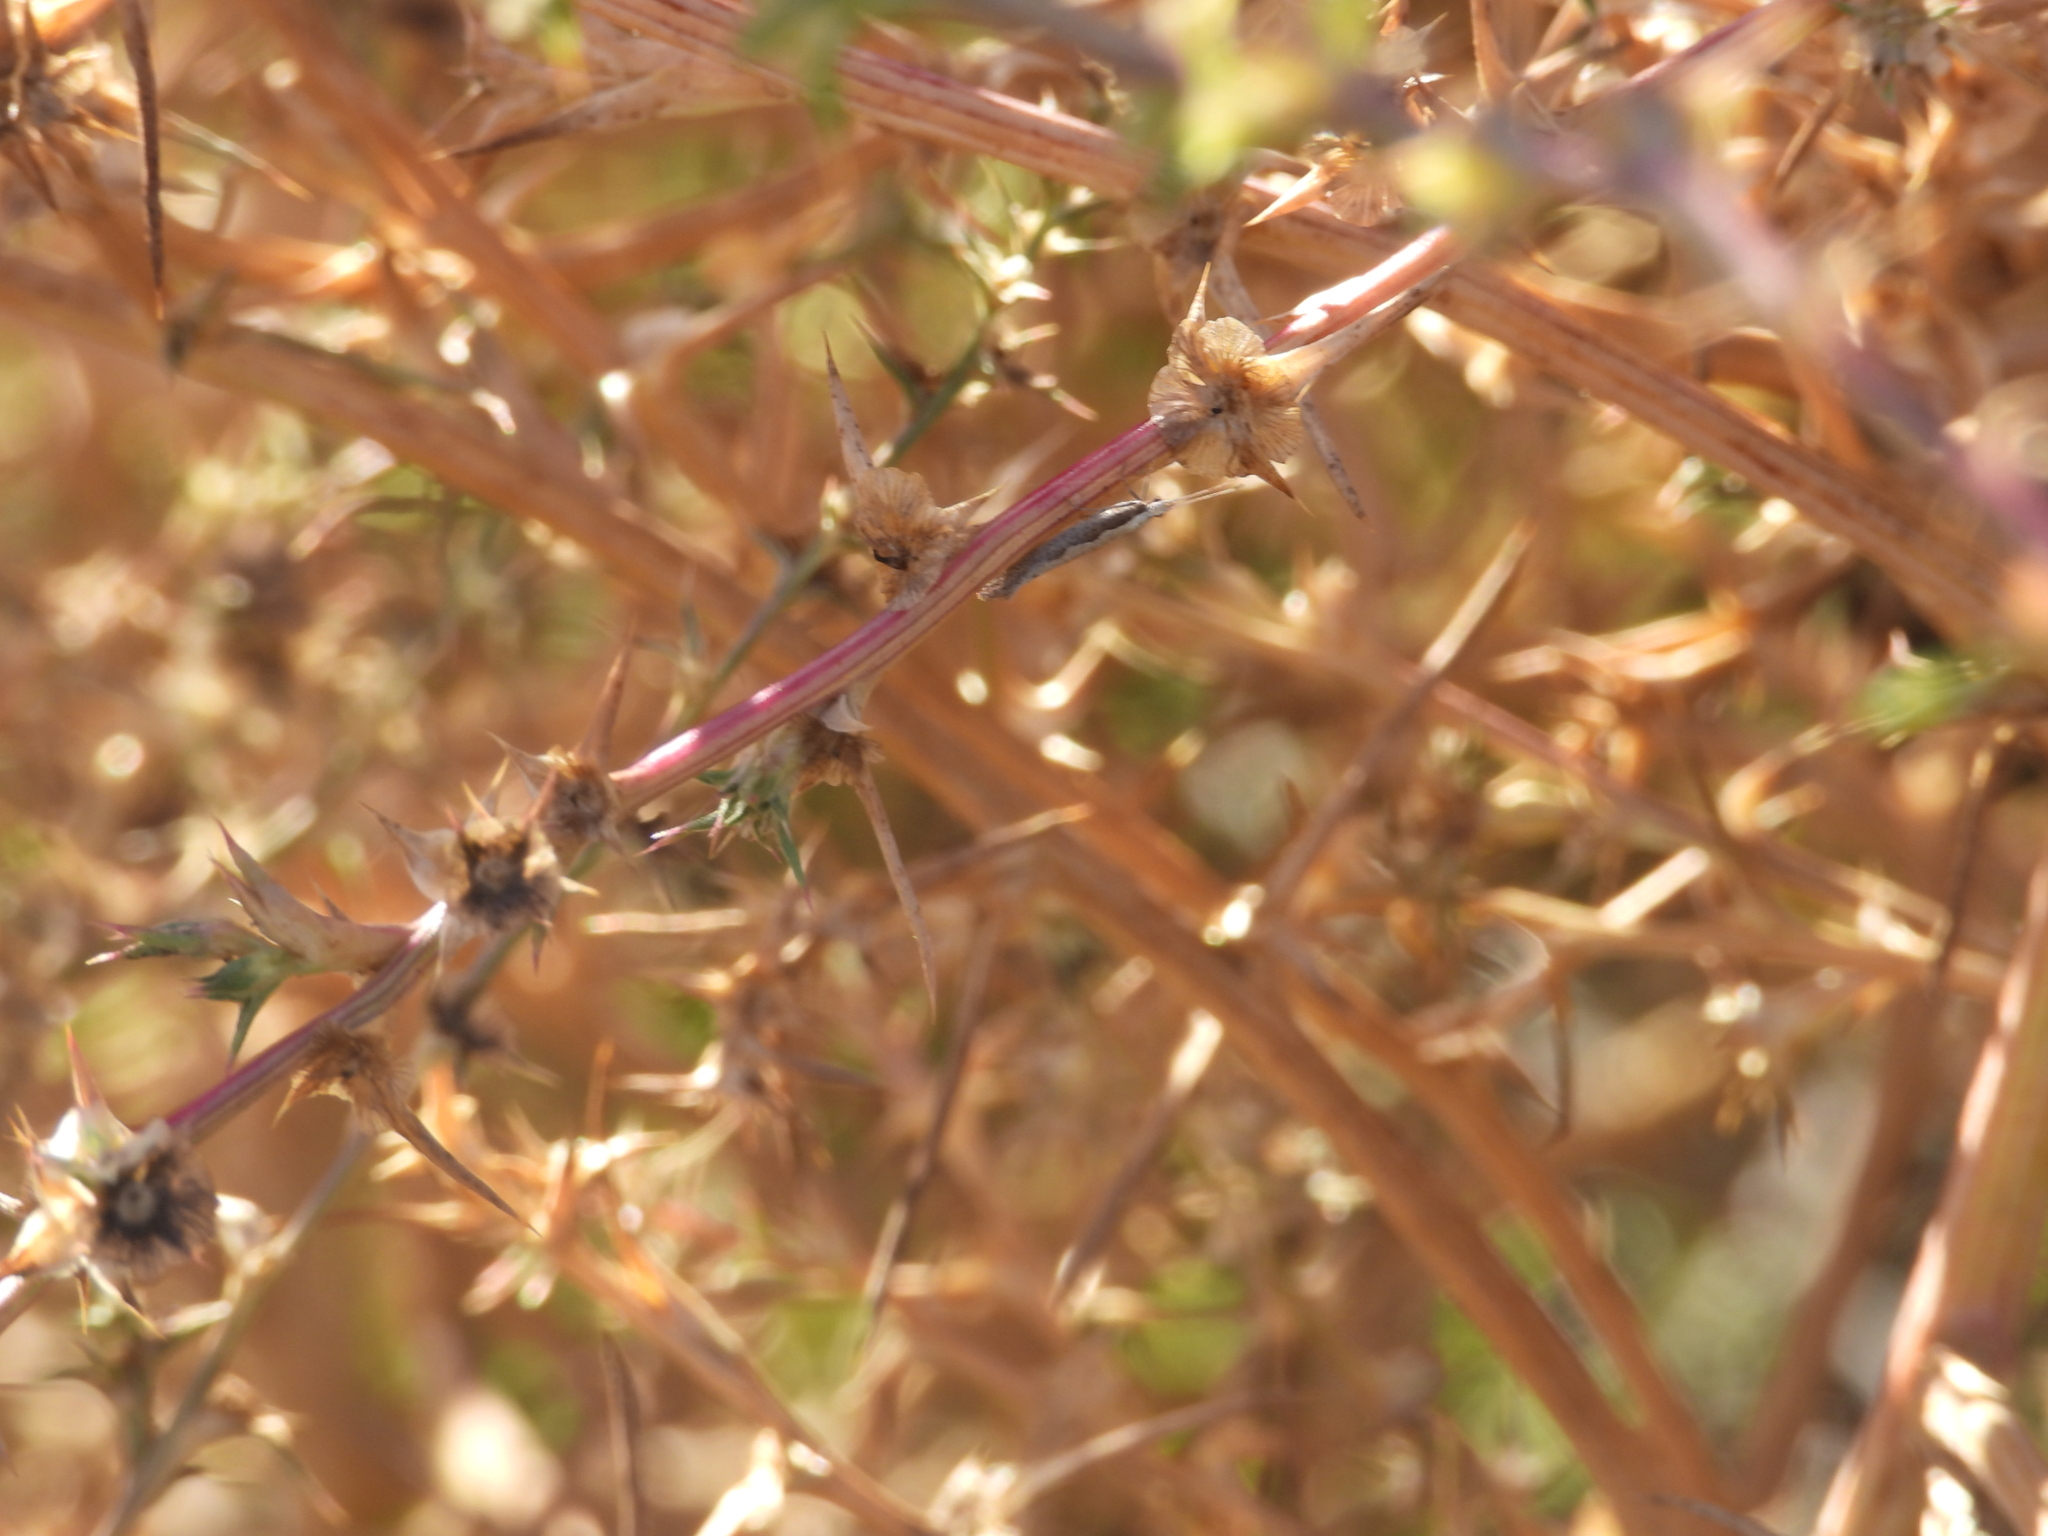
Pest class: diamondback_moth